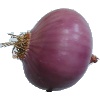
Label: Onion Red Peeled 1